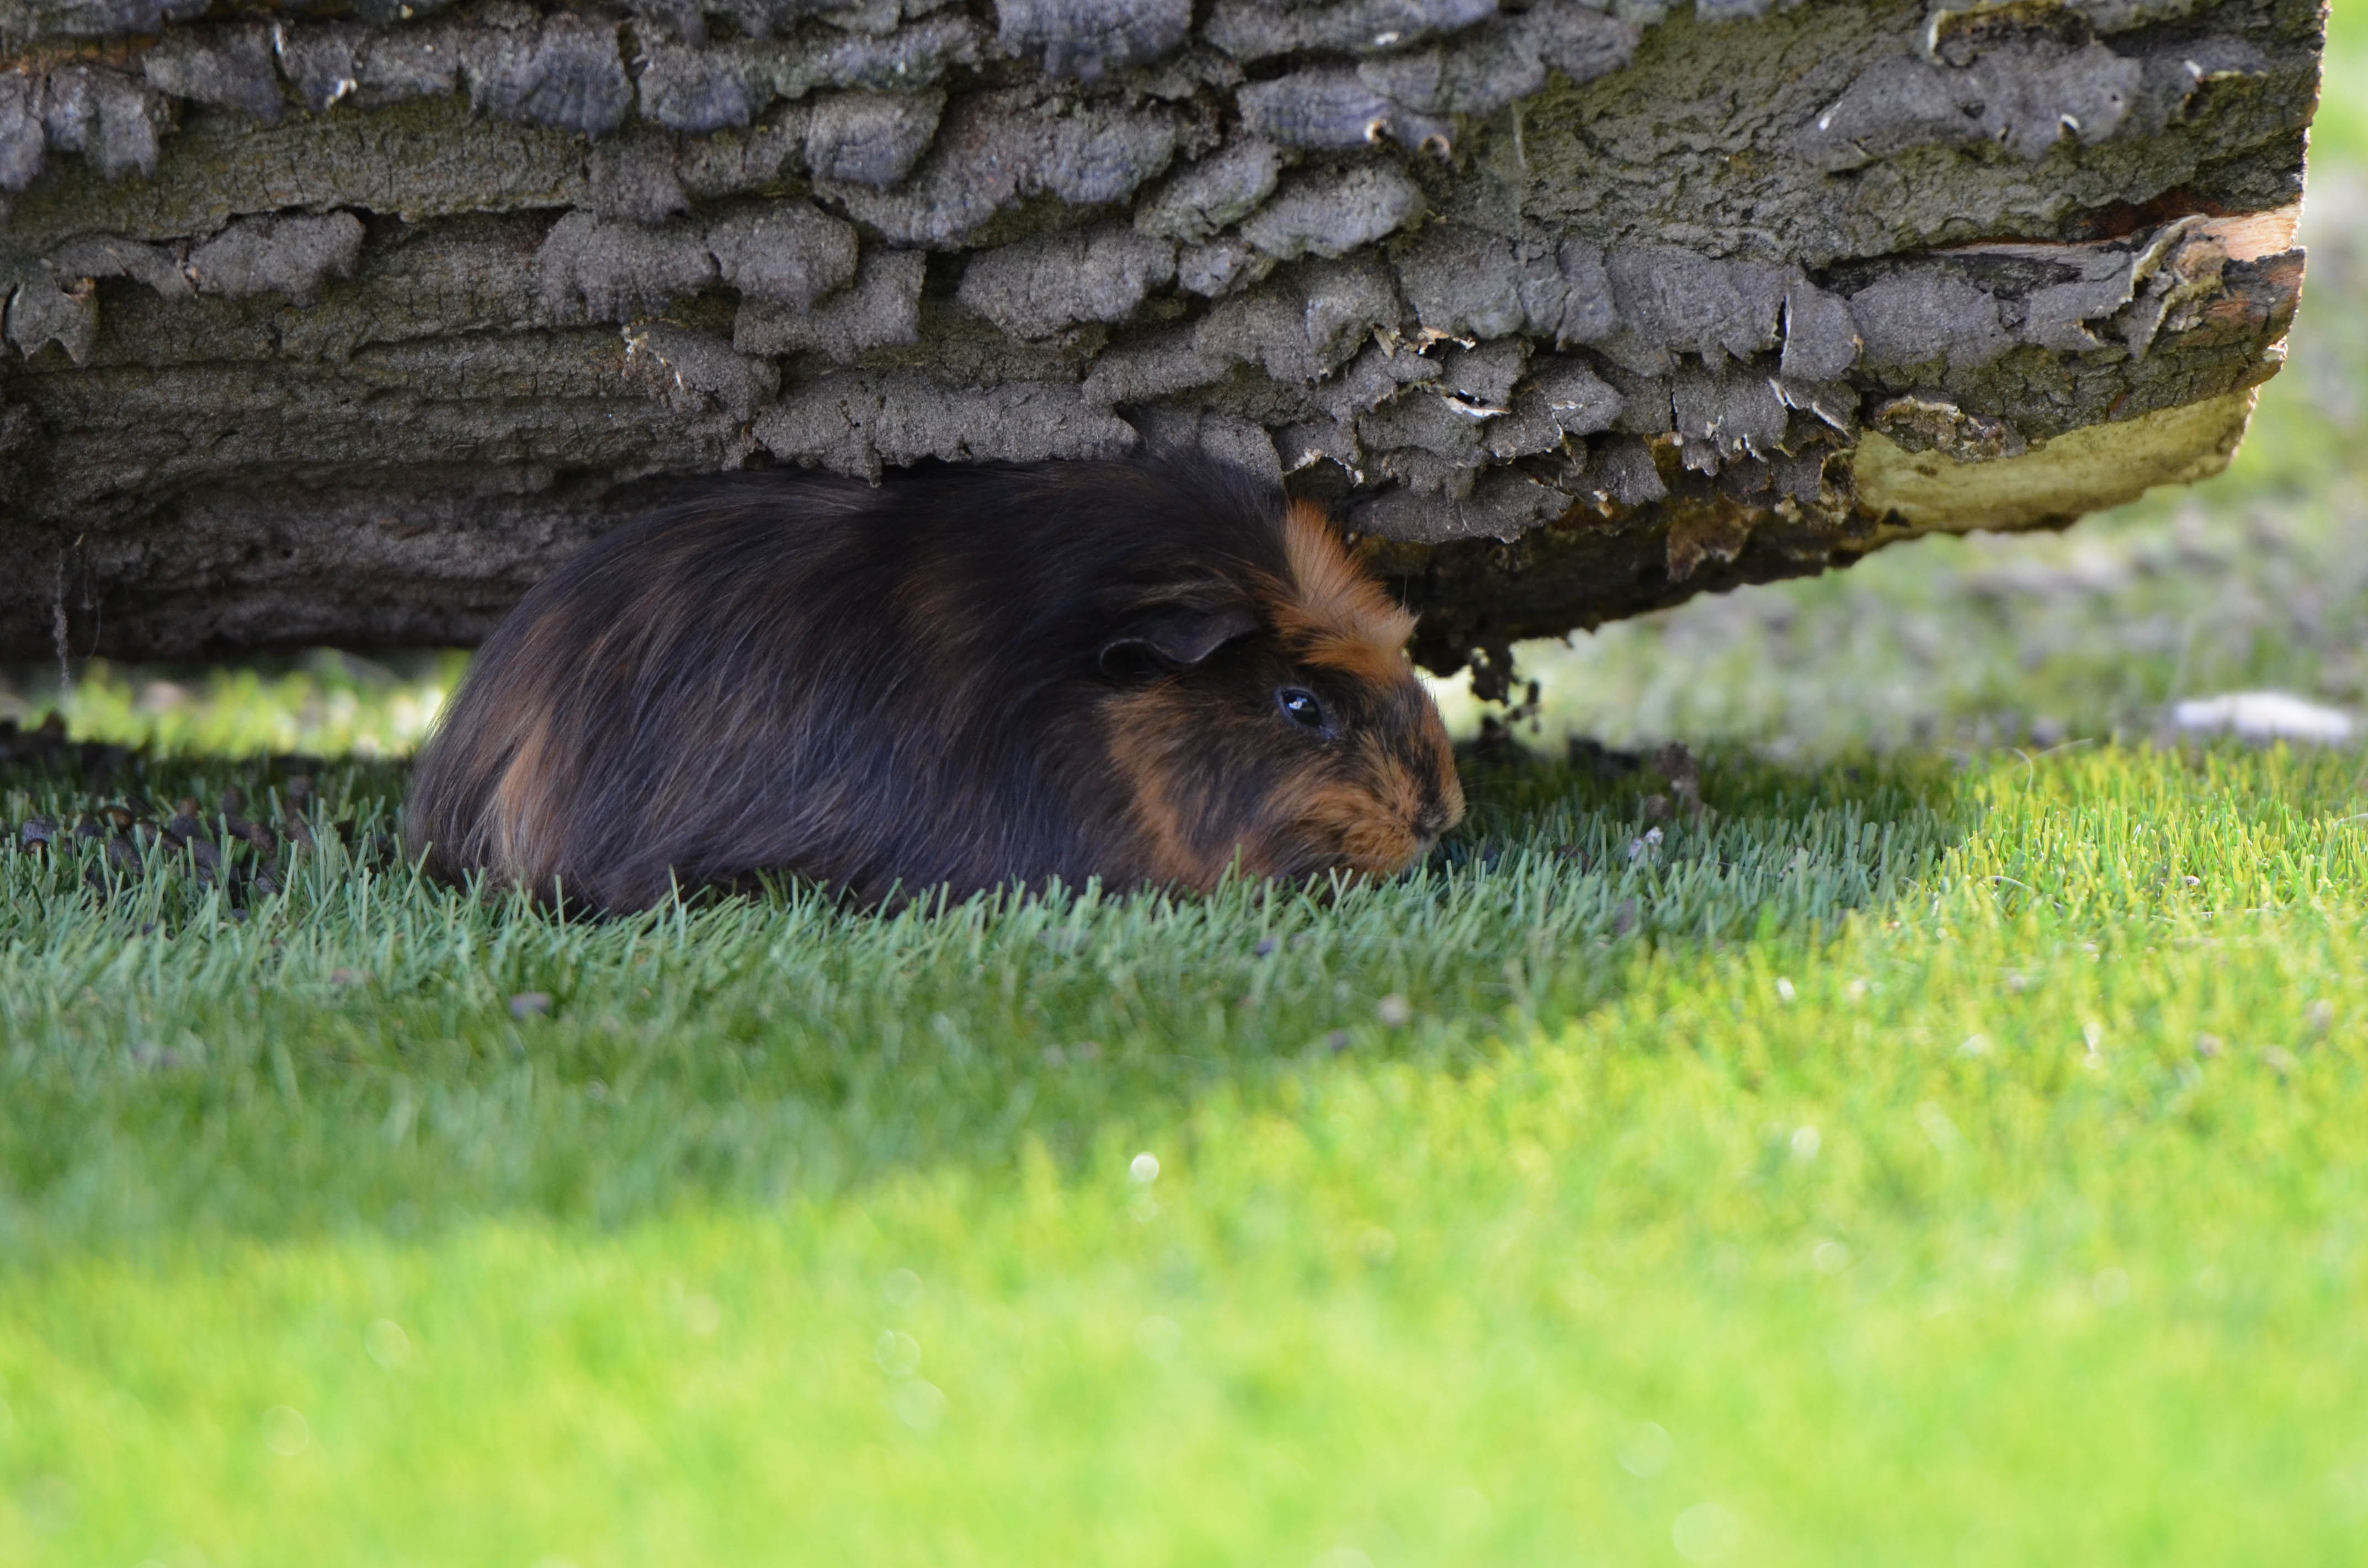
grass, sweet, animal, cute, wildlife, zoo, small, mammal, eat, fauna, guinea pig, vertebrate, external attitude